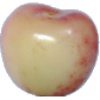
Label: Cherry Rainier 1